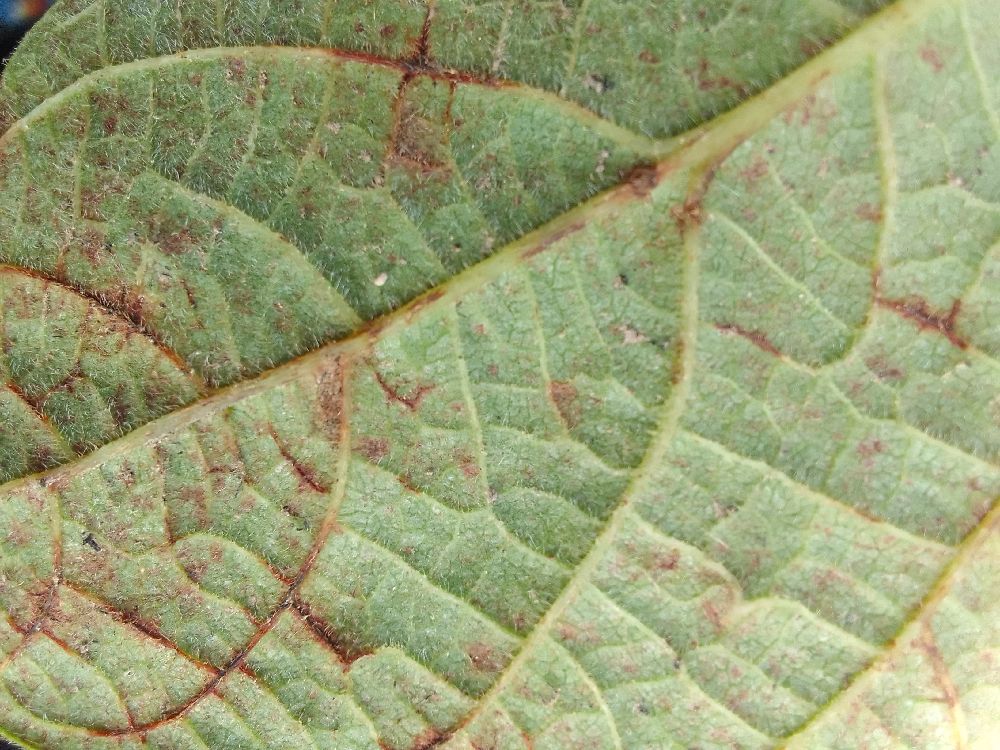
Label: anthracnose